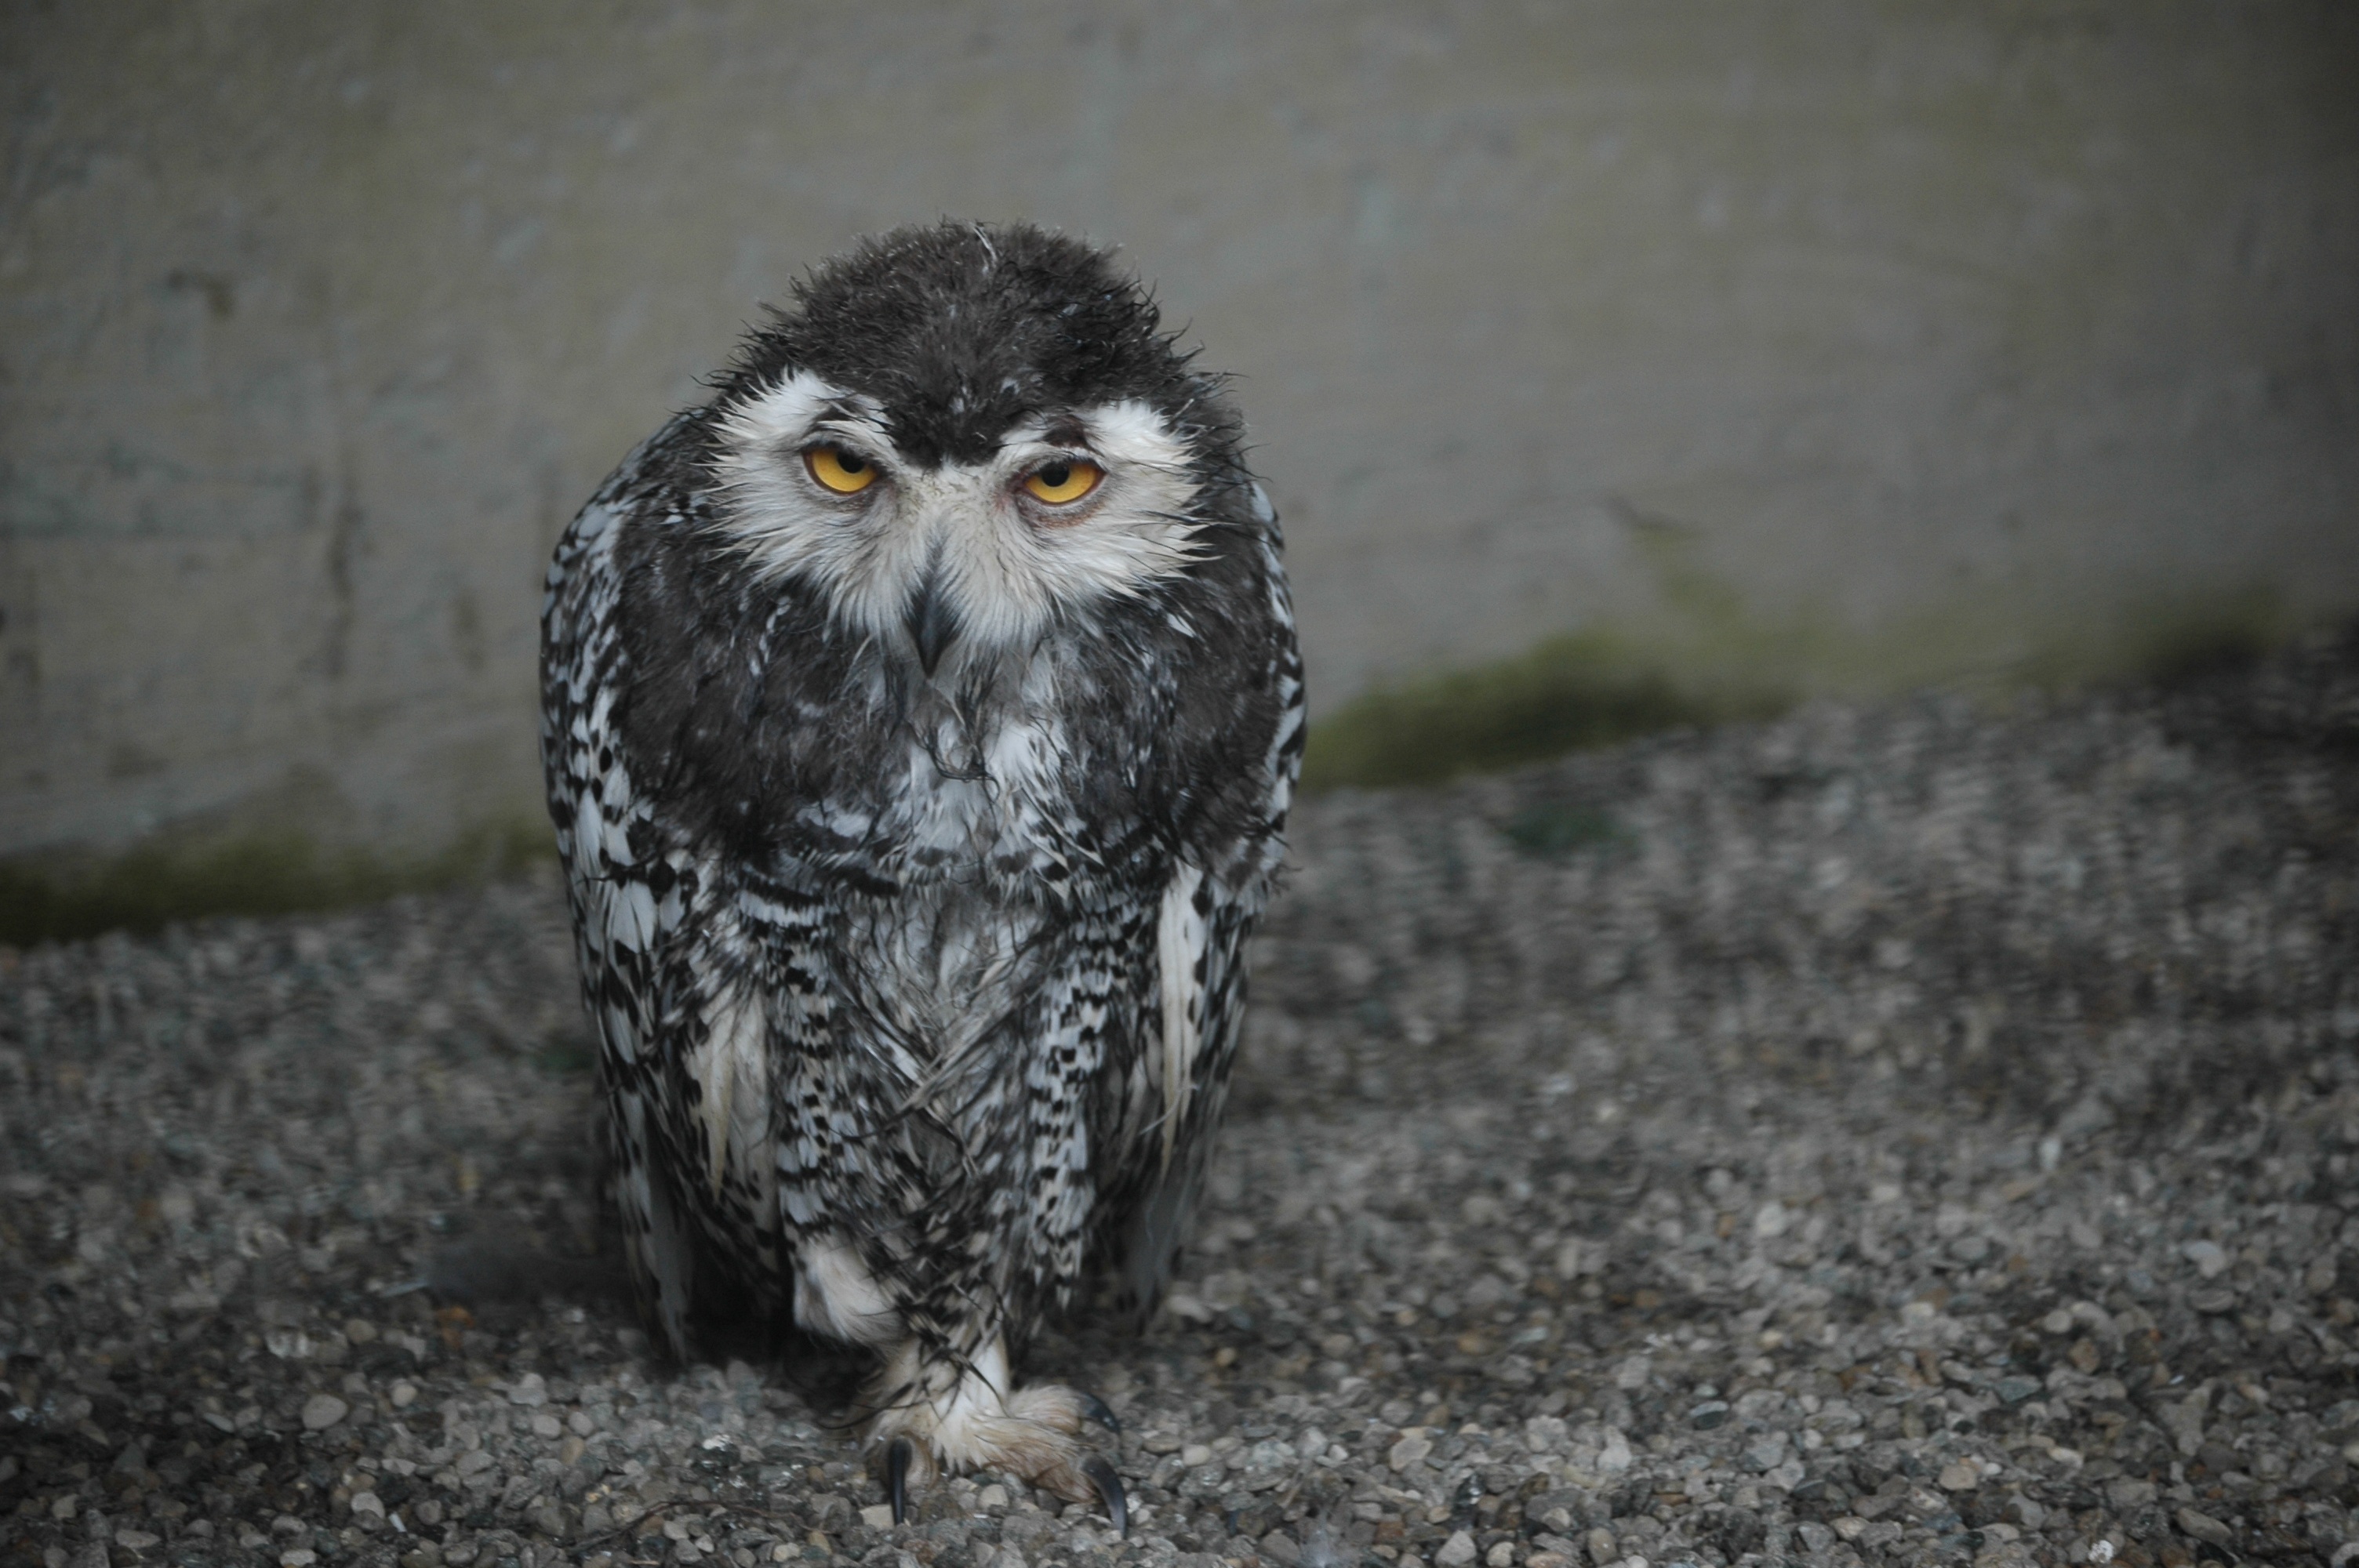
bird, wing, wildlife, beak, owl, fauna, cage, bird of prey, vertebrate, tired, falcon, great grey owl, zoo captivity